USS Mason (DDG-87)

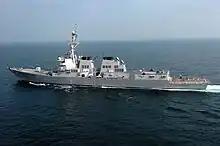
"Mason" in the Persian Gulf, January 2005

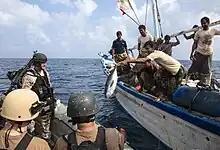
The visit, board, search and seizure (VBSS) team receive a fish from a Yemeni fisherman

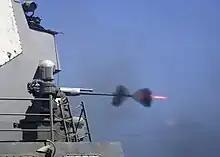
An MK-38 25 mm gun system is fired during a live-fire exercise

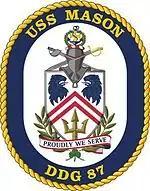

USS "Mason" conducted her maiden deployment with the Carrier Strike Group in support of Operation Iraqi Freedom/Operation Enduring Freedom in late 2004. "Mason" returned home after six months on 18 April 2005.